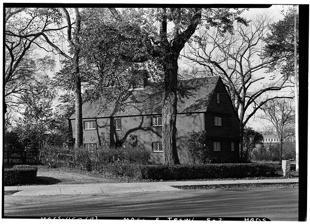
Building: John Whipple House
Country: United States of America
Year built: 1677
Historic house in Massachusetts, United States United States historic place John Whipple House U.S. National Register of Historic Places U.S. National Historic Landmark U.S. Historic district Contributing property John Whipple House Ipswich, Massachusetts Show map of Massachusetts Show map of the United States Location 1 South Green, Ipswich, Massachusetts Coordinates 42°40′34″N 70°50′11″W / 42.67611°N 70.83639°W / 42.67611; -70.83639 Built 1677 Architect Whipple, John Architectural style Salt Box Part of South Green Historic District ( ID80000471 ) NRHP reference No. 66000791 Significant dates Added to NRHP October 15, 1966 Designated NHL October 9, 1960 Designated CP September 17, 1980 The John Whipple House is a historic colonial house at 1 South Green in Ipswich, Massachusetts . Built in the seventeenth century, the house has been open to the public as a museum since 1899 and was the subject of some of the earliest attempts at the preservation of colonial houses.  It was designated a National Historic Landmark in 1960, one of the earliest properties to receive that honor. History Construction of the three-story wood-frame First Period house was begun by Captain John Whipple in 1677 at the corner of Saltonstall and Market Streets.  This initial construction consisted of a half-house timber frame with a chimney on the right side. In 1690, his son Major John Whipple added a second half-house to the right of the entryway. By 1705, a series of 3-sided 1-story timber frame additions (lean-tos) had been added on the west side of the house, including a kitchen (the third chimney), a buttery, and sleeping quarters for the household slaves and servants. Circa 1710, the west roof of the primary house was raised and extended over the lean-tos creating 4 additional slope-ceiling rooms. The total room count was then 14, not including the fully usable 3rd-floor attic above the primary structure.  This was a very large house then (and now), with high ceilings in all rooms except the lean-tos,  a prominent location near the mills and with land abutting the Ipswich River. It became known as "The Mansion", a title it retained for more than a century. In the 1720s, a daughter who had inherited the house from Major John Whipple altered the facade and some of the interior to reflect the new and fashionable Georgian-style architecture. This required the removal of gables from the east facade and the replacement of diamond-paned leaded-glass casement windows with the new-style sash windows. The main entry timbered door was replaced with a paneled door with a window above. The interior rooms received plastered ceilings and walls, and discreet camouflaging of the exposed timber frame members. The house and room configuration remained in this state until 1898 when it was purchased by the Ipswich Historical Society. The property had fallen into decline, after serving for a few years as the Mill managers' home, then a boarding house for mill workers and finally as a veritable tenement. The Historical Society restored some of the interior to the assumed 17th-century style and replaced the Georgian windows and exterior doors with reproductions of the 17th-century originals. It was opened to the public as a House Museum in 1899. In 1927, it was moved to its current location, on the opposite side of the river, surrounded by 10 acres (4.0 ha) of woods, field, and garden. The house is sited on the same compass points as it was originally. When extensive termite damage was found in the east façade in the 1950s, the house was closed and extensive restoration was begun. The exposed interior skeleton of this facade revealed the prior existence of 2 gables, which were then included in the restoration project. All new casement windows with hand-blown glass set in hand-leaded frames were installed and the house was re-opened to the public. It was declared a National Historic Landmark in 1960, the first year such designations were made, and added to the National Register of Historic Places in 1966. In 2002 the house was definitively dated to 1677 using dendrochronology . The house features oak, tamarack, pine and chestnut framework, and original plasterwork. Some remaining sash windows in lean-to rooms date to the 1690s. The Ipswich Historical Society is now the Ipswich Museum and offers house tours for the public from late May to late October, Thursdays – Sundays. Gallery Front Back Kitchen See also List of the oldest buildings in Massachusetts National Register of Historic Places listings in Ipswich, Massachusetts National Register of Historic Places listings in Essex County, Massachusetts List of National Historic Landmarks in Massachusetts References Hugh Morrison, Early American Architecture from the First Colonial Settlements to the National Period (New York, Oxford University Press, 1952), pp. 54–55. James Kyprianos, W hipple House Docent Manual , 2000. Ipswich Historical Society, Dedication of the Ancient House Now Occupied by the Society , 1899. Thomas Franklin Waters, The John Whipple House and the People Who have Owned and Lived in It , 1915.